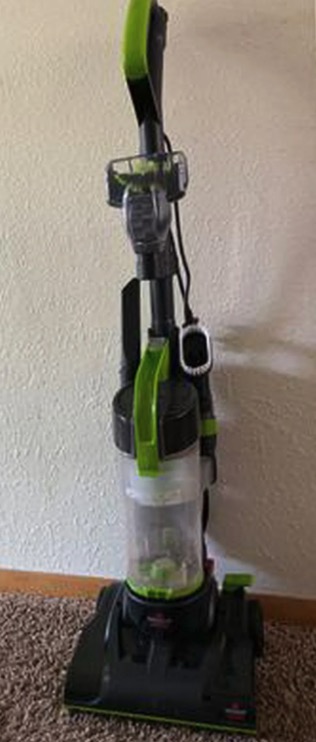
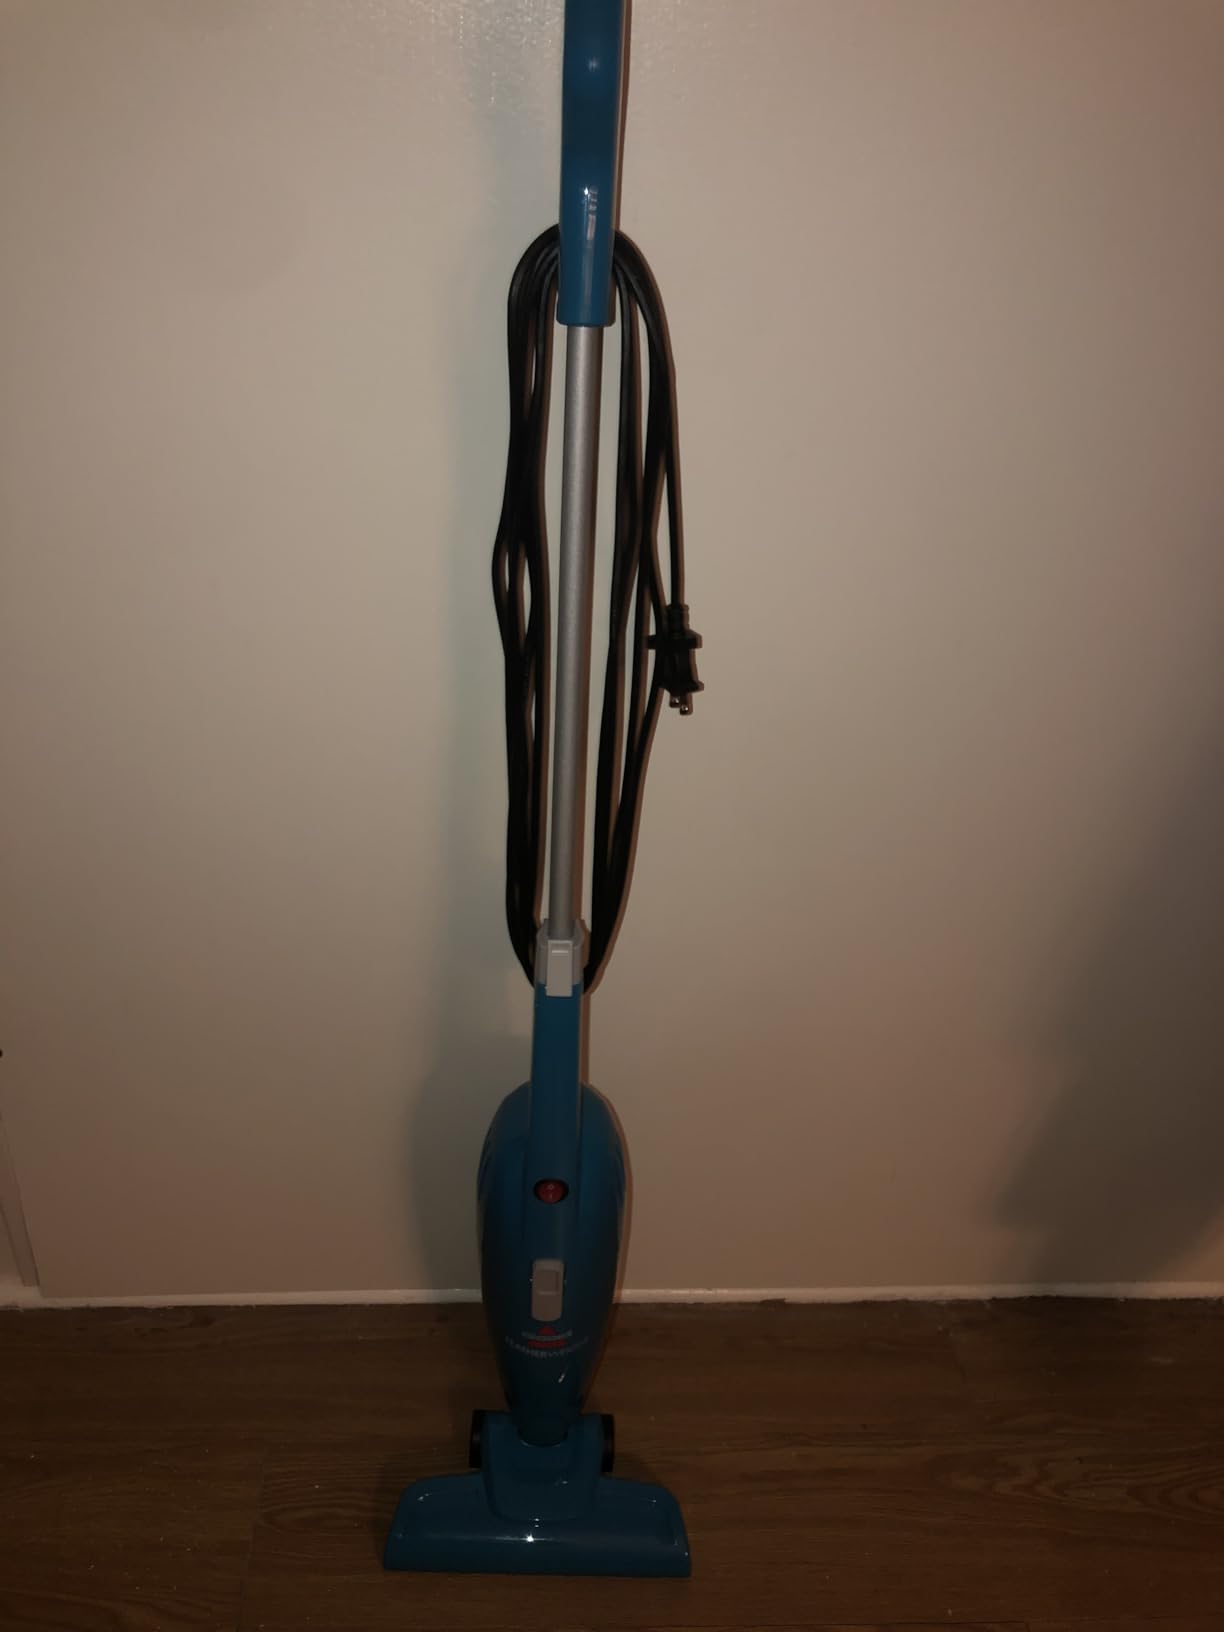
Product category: items_vacuum
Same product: no